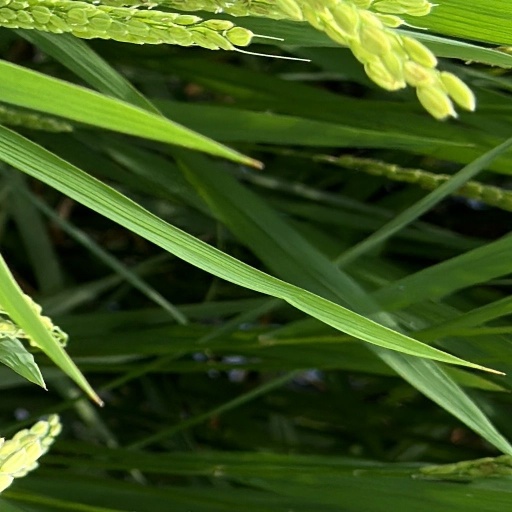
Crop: rice